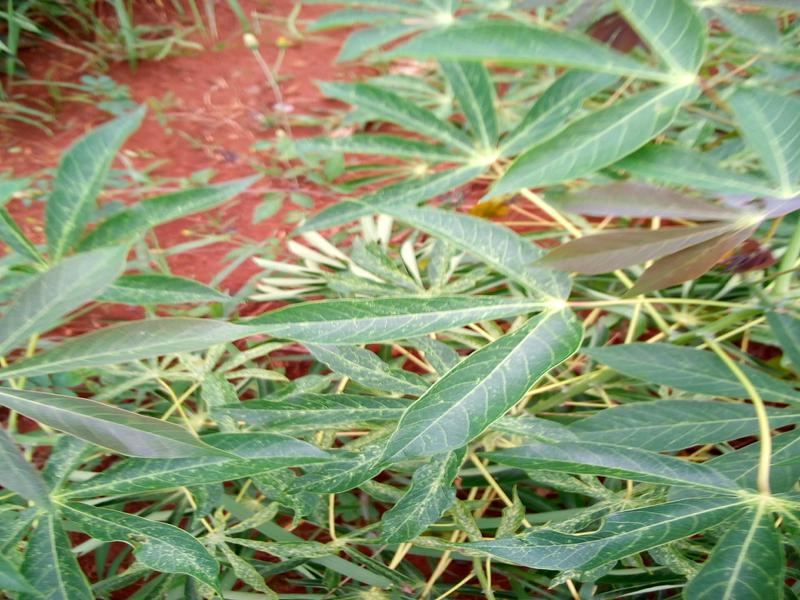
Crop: cassava
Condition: green_mottle